Answer in natural language. Consider the 3D positions of the objects in the scene and not just the 2D positions in the image. Is the centerpoint of  stainless steel refrigerator door with vertical handle at a higher height than jules office chair? Choose between the following options: no or yes
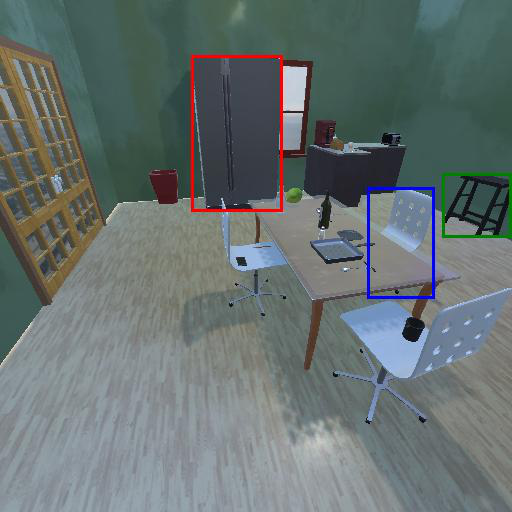
<answer>yes</answer>